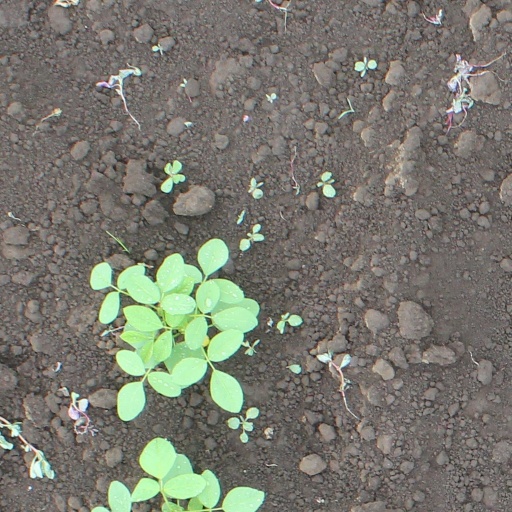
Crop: soybean